Mayesbrook Park

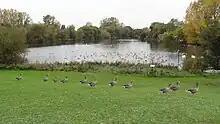

Mayesbrook Park is a 43-hectare public park in the London Borough of Barking and Dagenham and in the post town of Dagenham and the pre-1965 borough of Barking. It is owned and managed by the borough council. The southern end, which is mainly a large lake, is a Local Nature Reserve.[broken link] The area covered by the park was once part of the historic Manor of Jenkins, seat of the Fanshawe family. For reasons which remain obscure, the park is nicknamed "Matchstick Island".